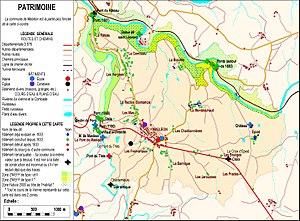
Carte du patrimoine bâti et naturel de Masléon
Masléon est une commune française située dans le département de la Haute-Vienne, en région Nouvelle-Aquitaine.